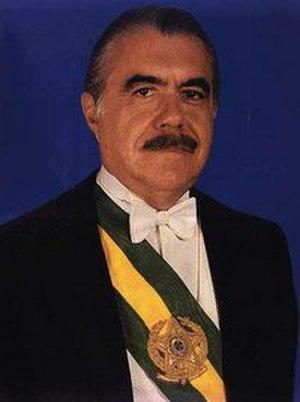
Le président de la République fédérative du Brésil est le chef de l'État brésilien depuis 1889.
José Sarney, né le 24 avril 1930 à Pinheiro, est un homme d'État brésilien. Il est vice-président puis président de la République fédérative du Brésil.